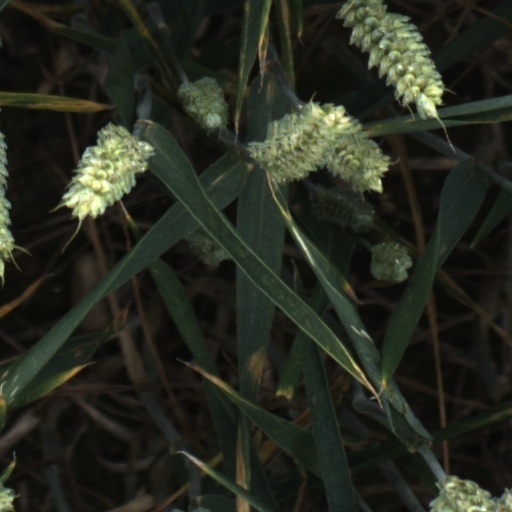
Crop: wheat